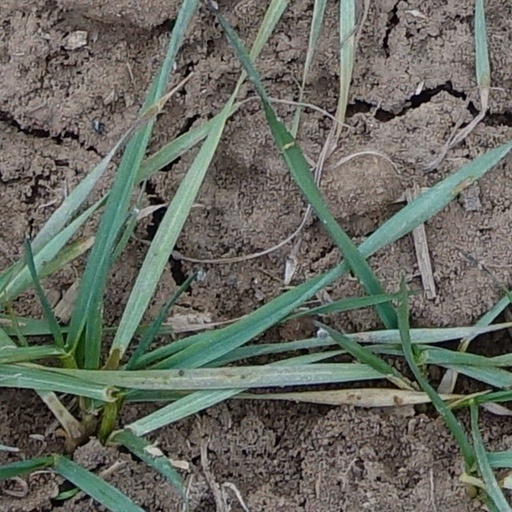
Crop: wheat